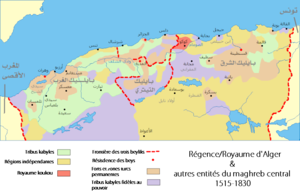
Voir titre.